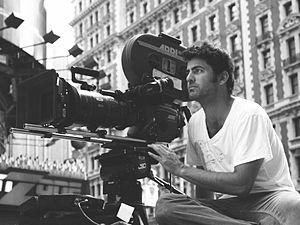
David M. Rosenthal est un réalisateur, scénariste et producteur américain de cinéma.